Manuel Riemann

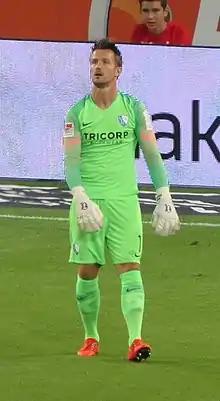
Riemann with VfL Bochum in 2019

Manuel Riemann-Lorenzen (born 9 September 1988) is a German professional footballer who plays as a goalkeeper for club SC Paderborn. He is the brother of fellow footballer Alexander Riemann.